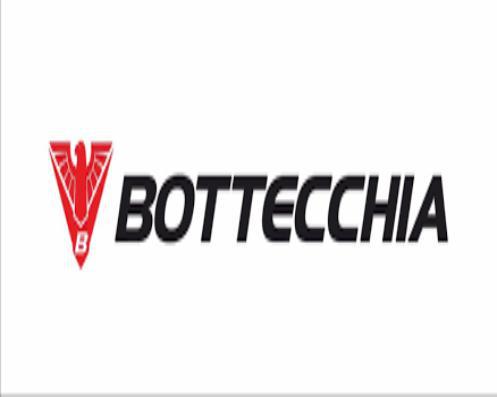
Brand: bottecchia
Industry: Transportation